Aesculapian snake

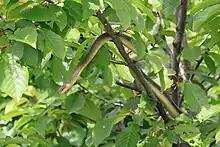
In a cherry tree in Mödling, Lower Austria.

The Aesculapian snake prefers forested, warm but not hot, moderately humid but not wet, hilly or rocky habitats with proper insolation and varied, not sparse vegetation that provides sufficient variation in local microclimates, helping the reptile with thermoregulation. In most of their range they are typically found in relatively intact or fairly cultivated warmer temperate broadleaf forests including the more humid variety such as along river valleys and riverbeds (but not marshes) and forest steppes. Frequented locations include places such as forest clearings in succession, shrublands at the edges of forests and forest/field ecotones, woods interspersed with meadows etc. However, they generally do not avoid human presence, being often found in places such as gardens and sheds, and even prefer habitats such as old walls and stonewalls, derelict buildings and ruins that offer a variety of hiding and basking places. The synanthropic aspect appears to be more pronounced in northernmost parts of the range where they are dependent on human structures for food, warmth and hatching grounds. They avoid open plains and agricultural deserts.